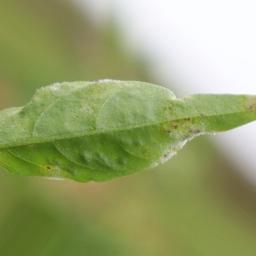
Label: powdery mildew